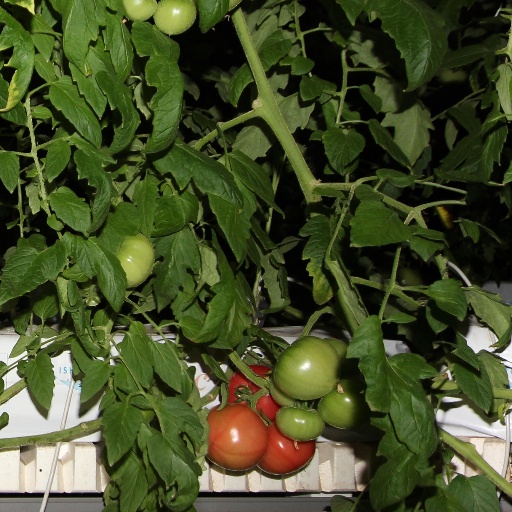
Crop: tomato